Scouting in the United States

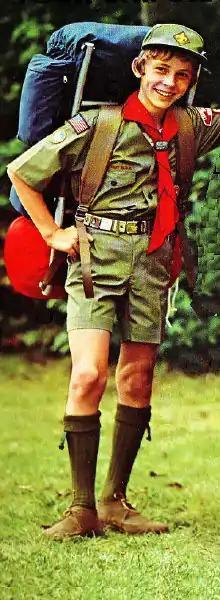
Boy Scout, 1974, wearing uniform of the time

After the U.S. Supreme Court upheld the BSA's rights to the "Scouting" service mark, several Scouting organizations were forced to change their names. In 1918, the Life Saving Scouts changed its name to LifeSaving Guards-Boys which led to many Life Saving units transferring to the BSA. LifeSaving Guards leader began to press for affiliation with the BSA. United States Boy Scouts then changed its name to American Cadets in 1919. The ABS survived for a few more years under various names before fading away.